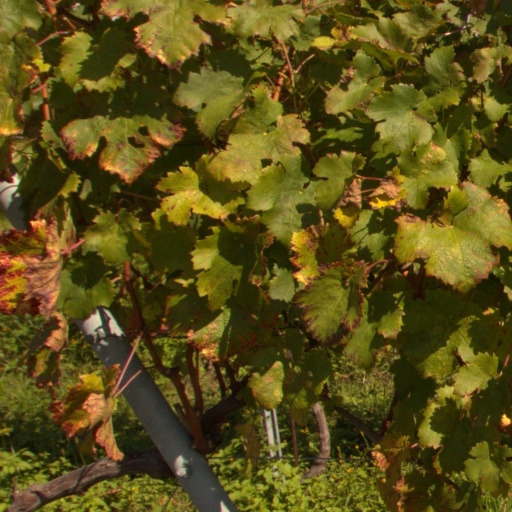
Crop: grape